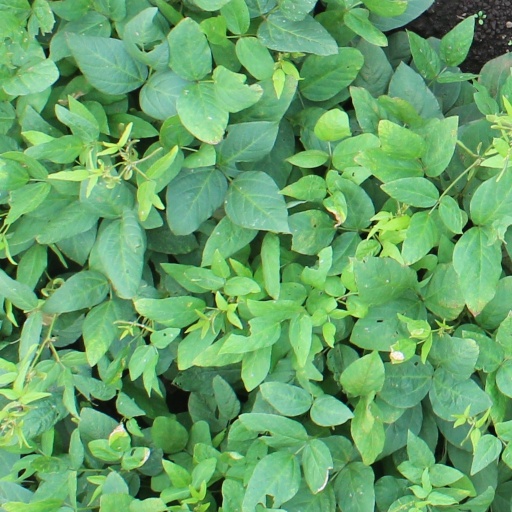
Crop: soybean